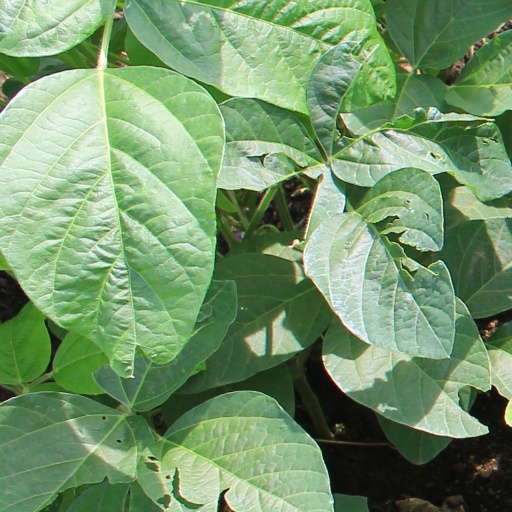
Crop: soybean